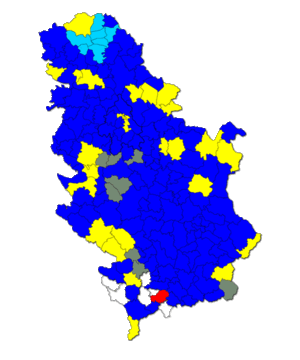
L'élection présidentielle serbe de 2008 est la première élection à la présidence du pays depuis l'indépendance du Monténégro et, consécutivement, depuis la disparition de la Communauté d'États Serbie-et-Monténégro. Elle a été remportée par le président de la République sortant Boris Tadić ; il a prêté serment pour son second mandat le 15 février 2008.